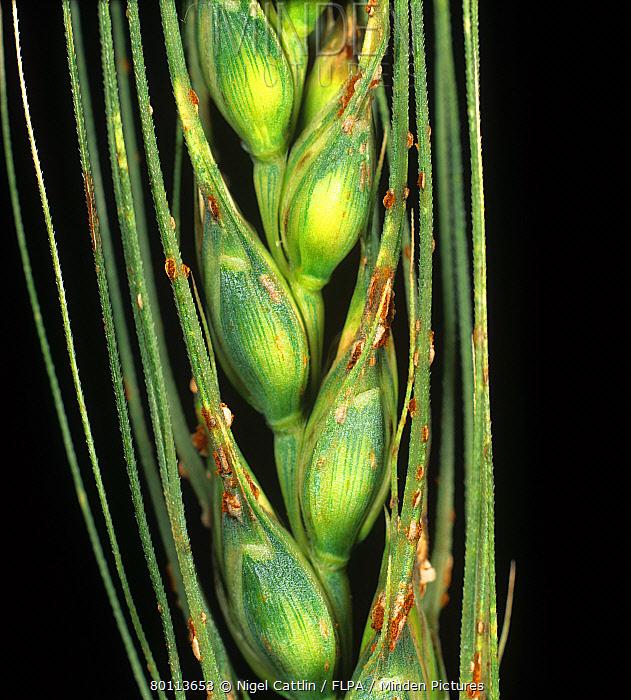
Plant: Wheat
Disease: wheat stem rust